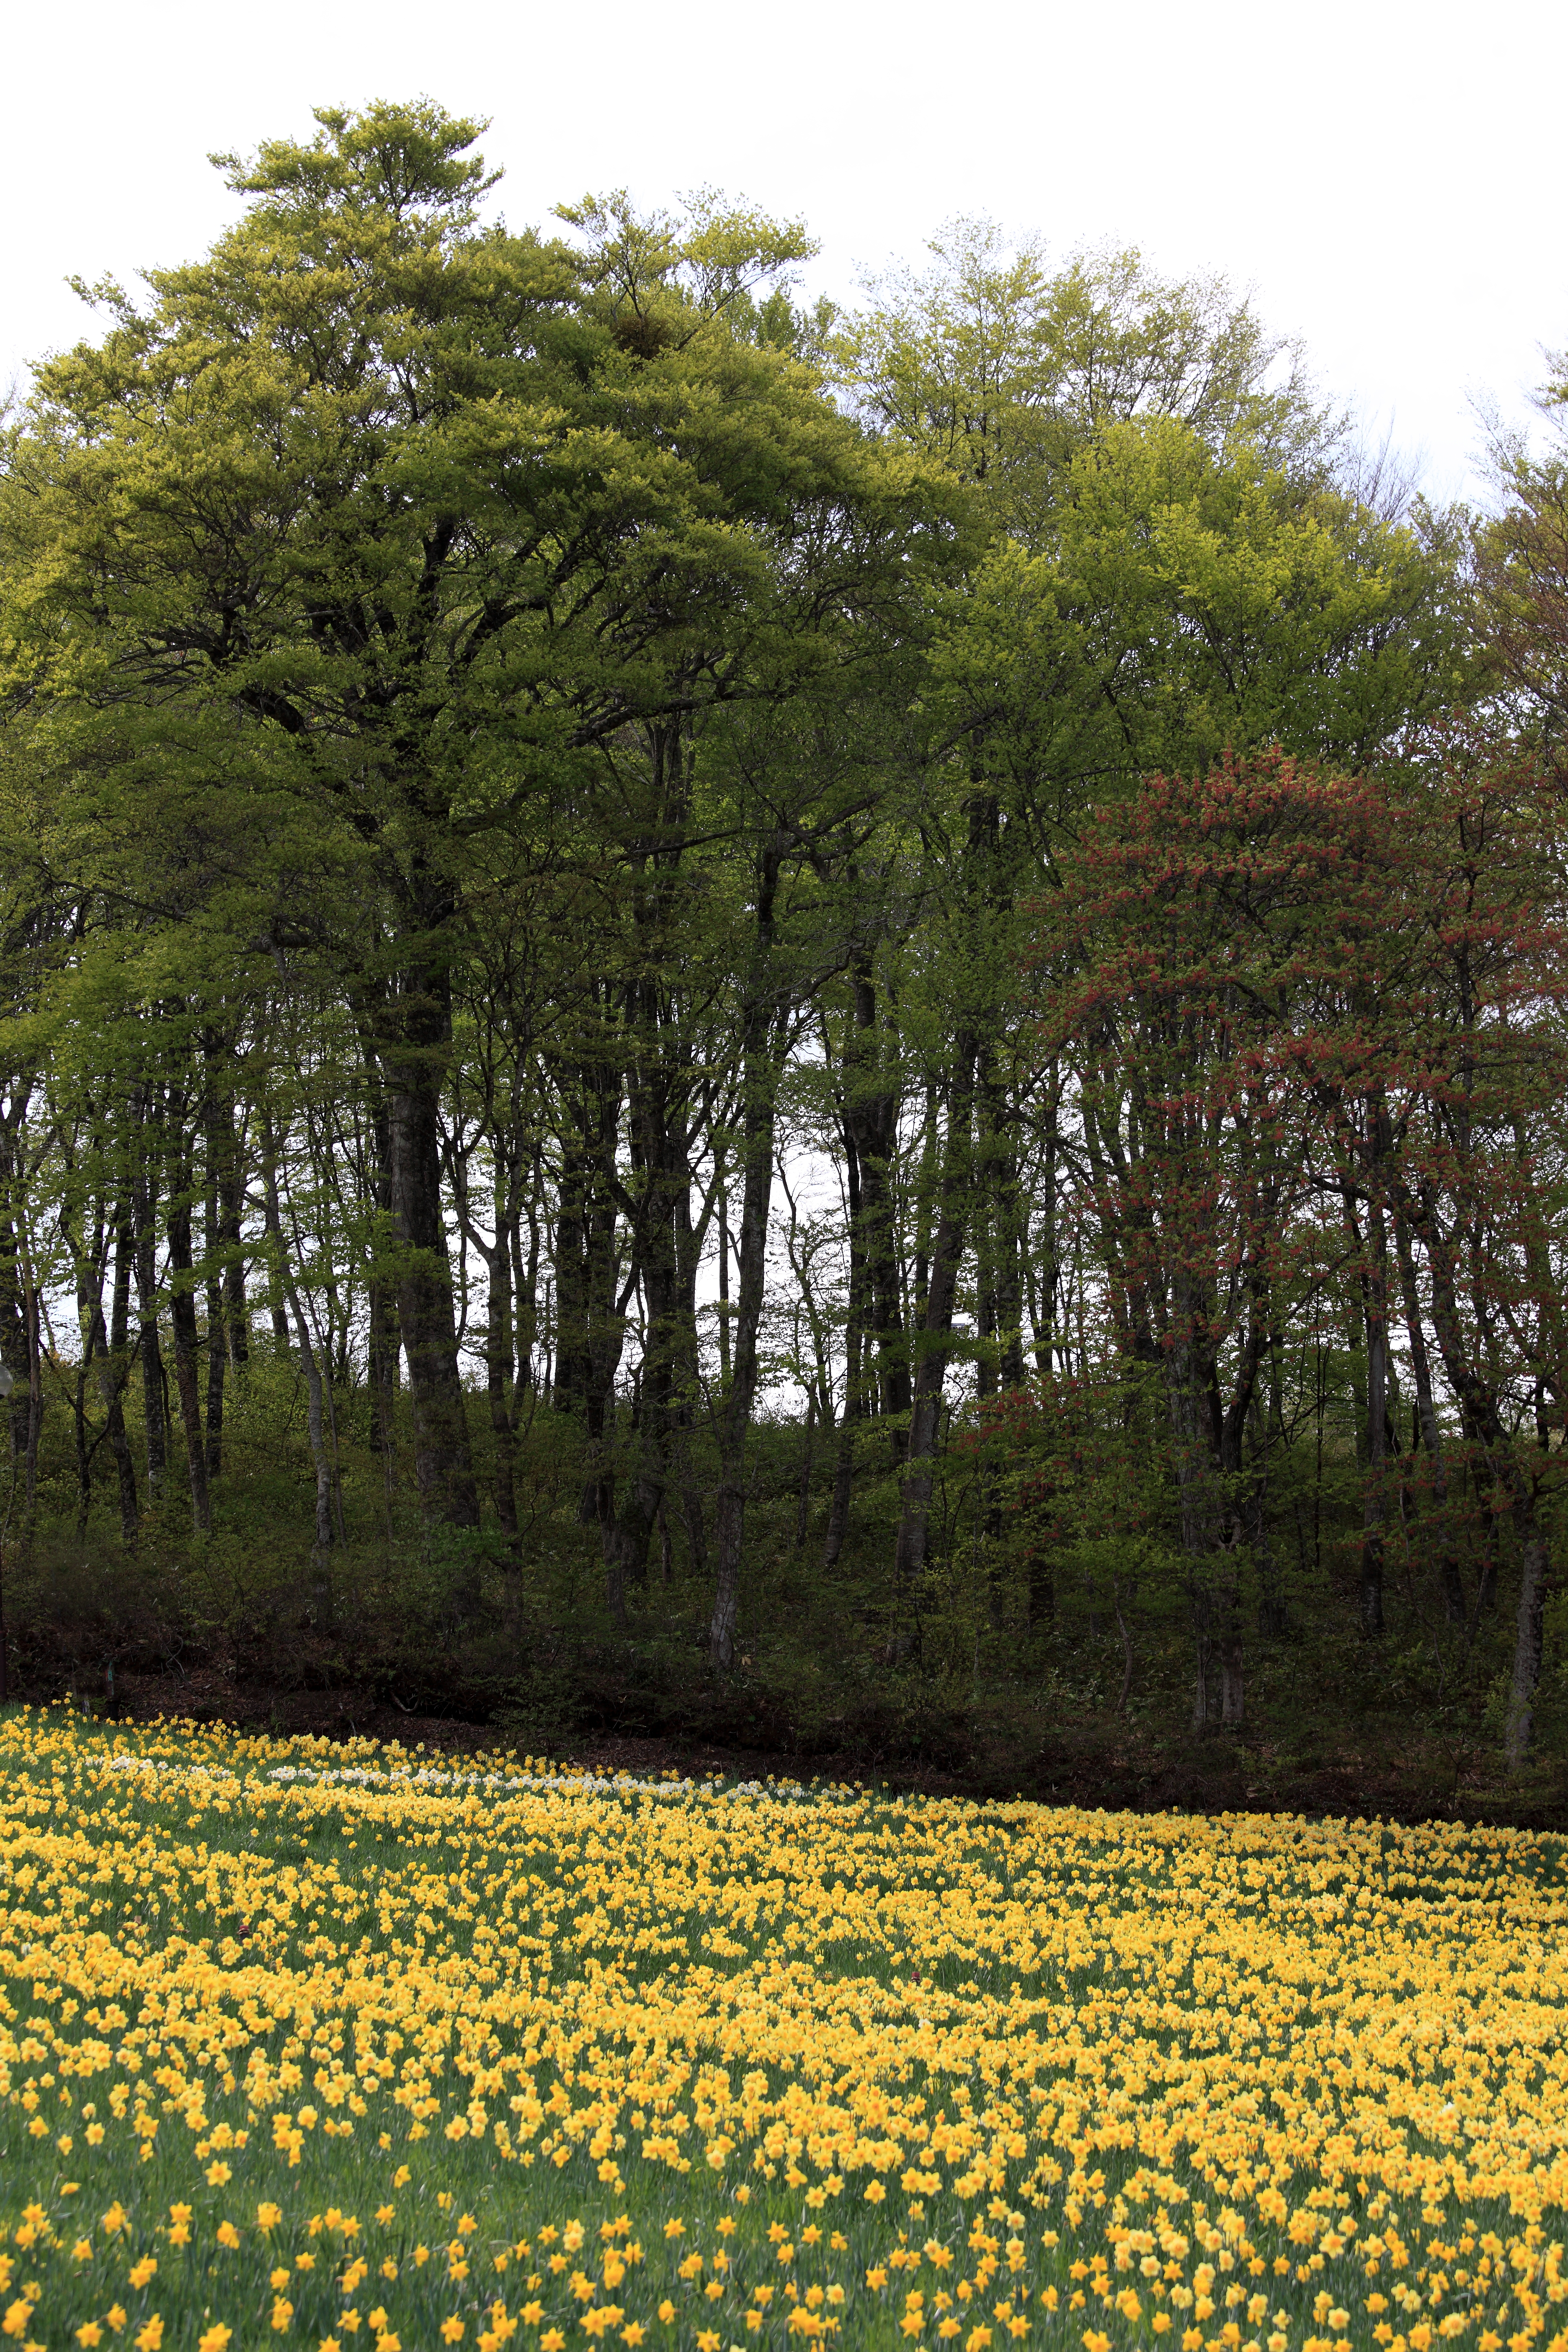
tree, blossom, plant, field, meadow, leaf, flower, high, autumn, botany, daffodil, flora, shrub, 5d, narcissus, hires, woodland, markii, ecosystem, hi, res, resolution, miyagizao, eboshi, kattagun, miyagi, flowering plant, woody plant, land plant